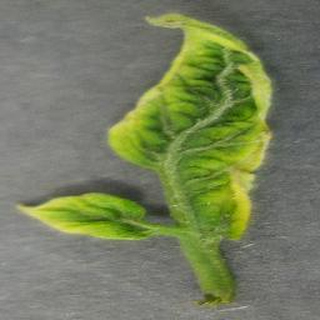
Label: tomato_yellow_leaf_curl_virus